Canadian Military Pattern truck

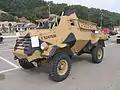
Otter MK1 at Katakolo beach, Greece.

The Ford and Chevrolet trucks shared a standard cab design, which evolved over the years of production. The first (designed at Ford by Sid Swallow), second and third cab designs were called No. 11, 12 and 13, respectively. The first two types were similar, the main difference being a two-part radiator grille in the No. 12 cab (its upper part was opened with a bonnet, which was known as the "Alligator cab"). The final No. 13 cab, an entirely Canadian design made from late 1941 until the end of the war, had the two flat panes of the windscreen angled slightly downward to minimize the glare from the sun and to avoid causing strong reflections that would be observable from aircraft.